Adelaide High School

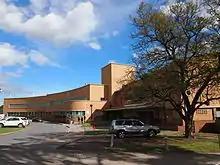
Adelaide High School, viewed from near the corner of West Terrace and Glover Avenue

Adelaide High School, originally named the Continuation School, is a state high school situated on the corner of West Terrace and Glover Avenue in the Adelaide Park Lands. Following the Advanced School for Girls, it was the second government high school in South Australia and the first coeducational public high school in that state. It was in 1951 split into Adelaide Boys' High School and Adelaide Girls' High School, until it was recombined back into Adelaide High School in 1976.